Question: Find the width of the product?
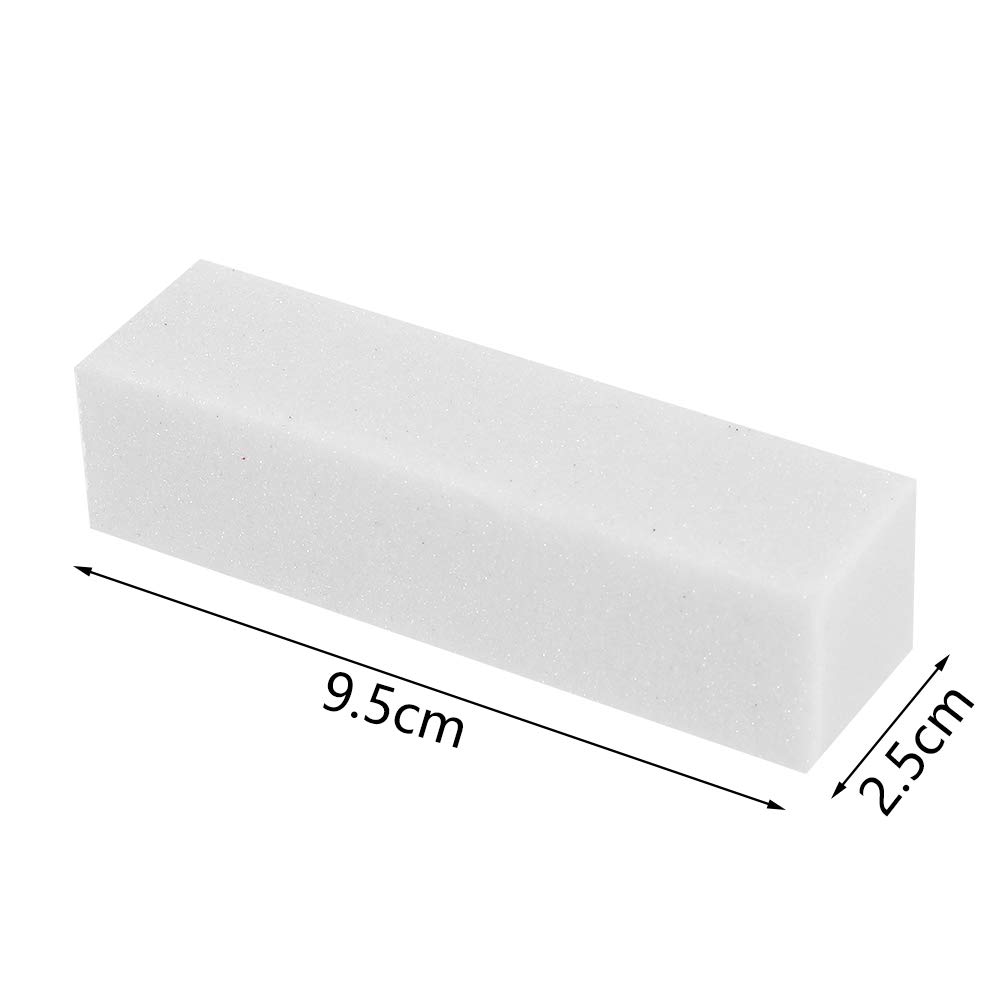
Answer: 2.5 centimetre